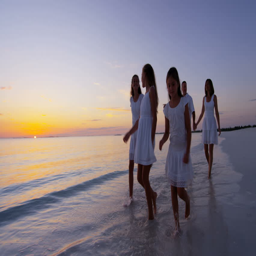
young family walking on a beach at sunrise